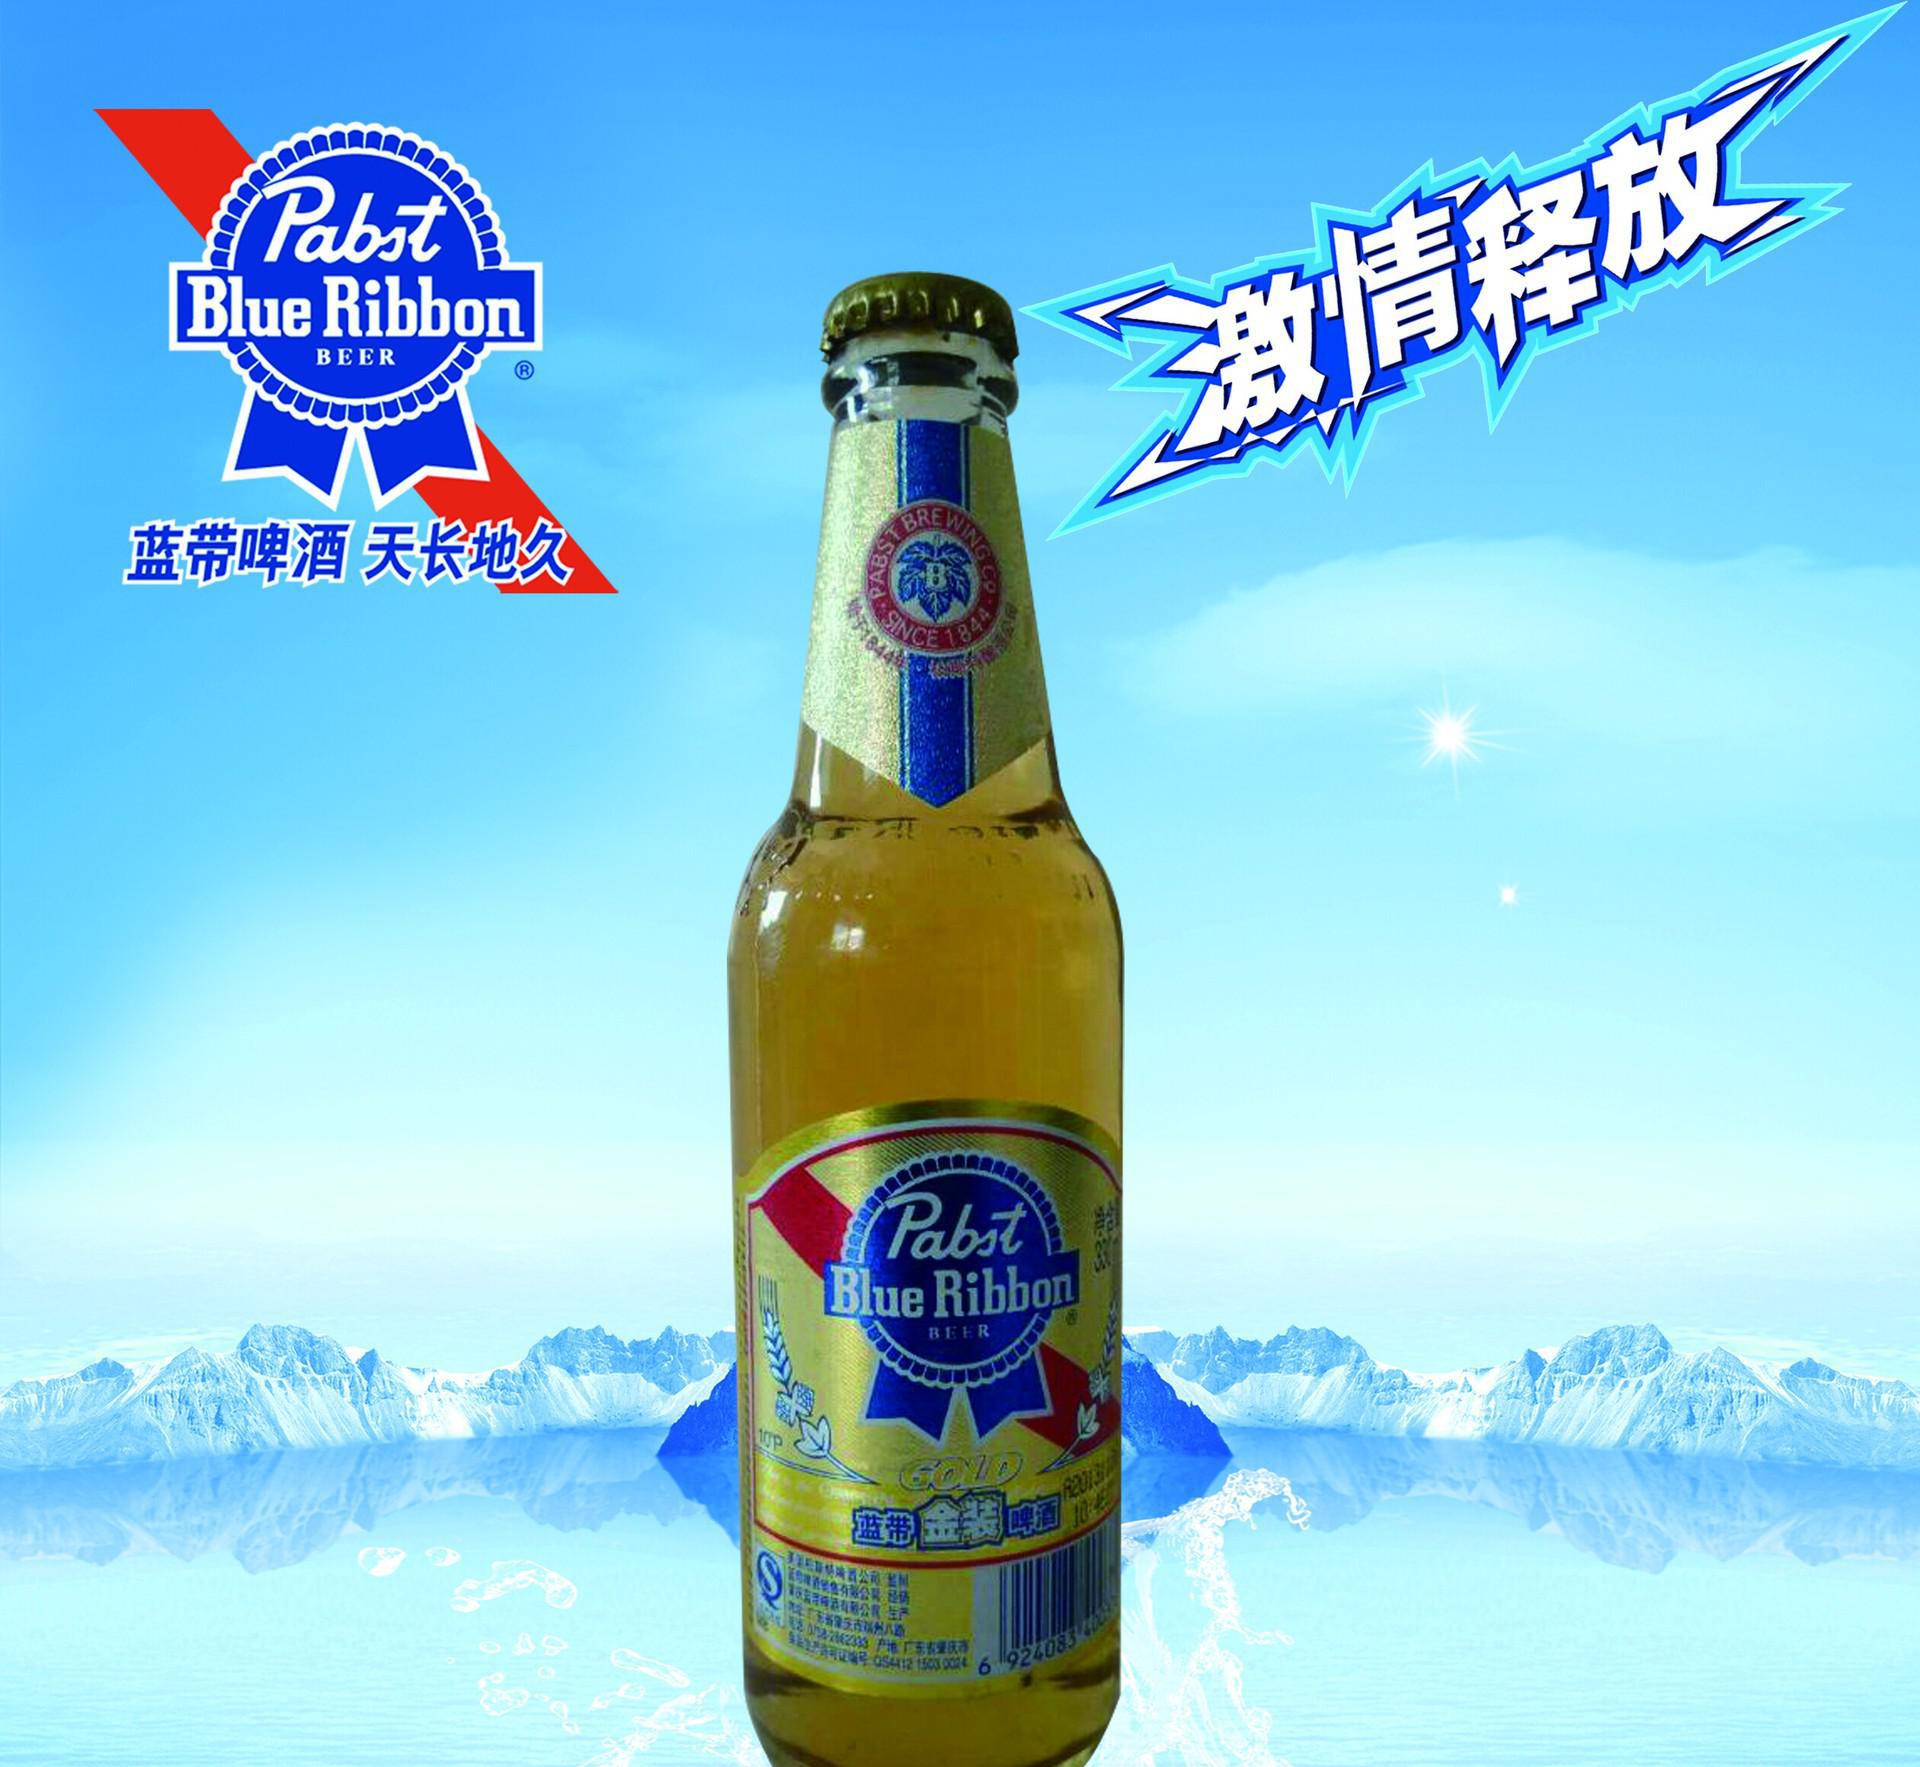
Label: metal